Platelet-rich plasma

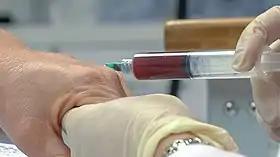
Platelet-rich plasma injection into the hand

Platelet-rich plasma (PRP), also known as autologous conditioned plasma, is a concentrate of plasma protein derived from whole blood, centrifuged to remove red blood cells but retaining platelets. Though promoted for treating various medical conditions, evidence of its benefits was mixed as of 2020, showing effectiveness in certain conditions and ineffectiveness in others.